Thorne and Hatfield Moors

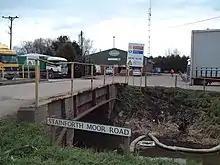
Although peat is no longer extracted from the moors, Scott's still use Hatfield Works to package imported peat. The entrance crosses Hatfield Waste Drain.

There followed a period when improvement of the moors for agriculture was considered the way to proceed. An entrepreneur named John Gossip bought of moor near Lindholme, and set about warping it with silt from an old river bed near Lindholme Lake. The cost proved excessive, and he installed a stationary steam engine and narrow gauge railway tracks, on which small wagons were pushed by hand, to aid the work. He ran into financial difficulties, however, and the land was repossessed by his backers. The main emphasis of the Thorne Moor Improvement Company, set up in 1848, was the ""draining, warping and otherwise improving"" of Thorne Waste, but the railway across the moors proposed by the Great Northern Railway Company, which was to provide transport for the products of the improved land, did not materialise, and little was achieved.